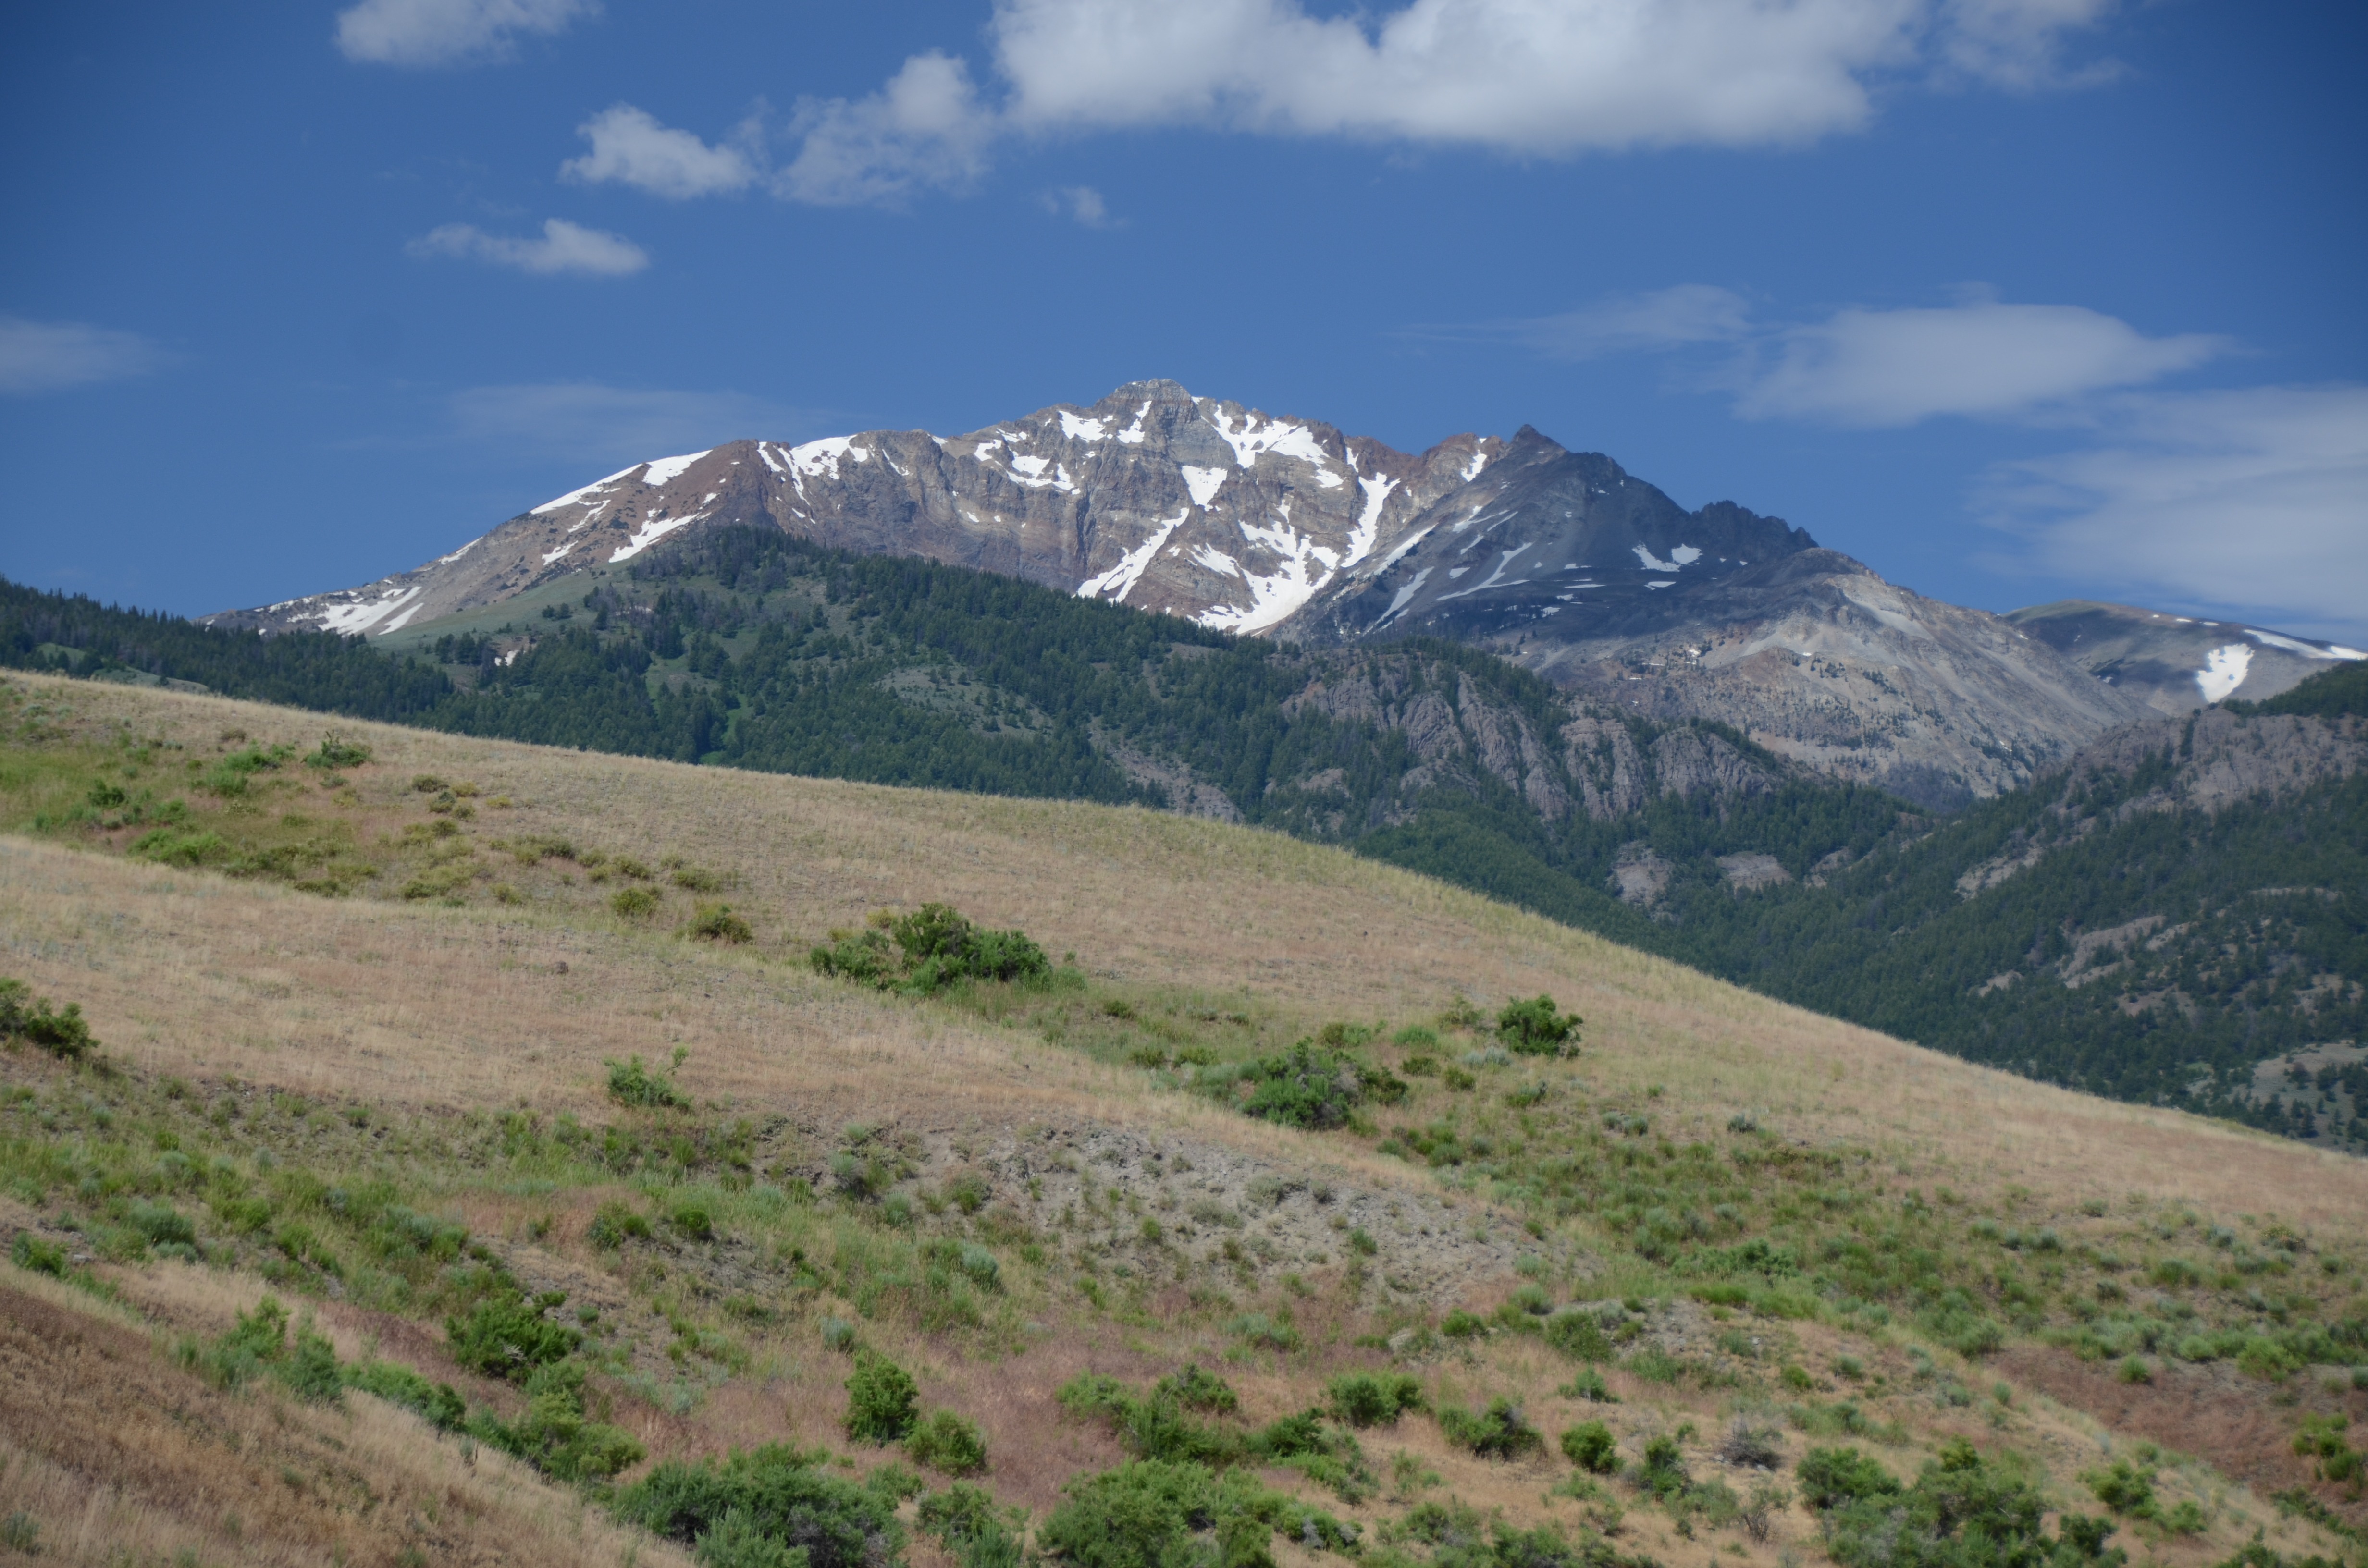
landscape, nature, wilderness, walking, mountain, snow, trail, hill, adventure, peak, valley, mountain range, scenery, highland, ridge, plain, summit, geography, yellowstone, mountains, alps, plateau, peaks, beautiful, fell, loch, wyoming, ecosystem, montana, yellowstone national park, landform, mountain pass, geographical feature, mountainous landforms